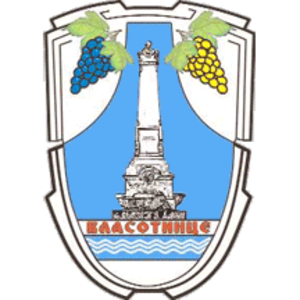
Les villes de Serbie sont définies par l'Institut de statistiques de la République de Serbie, qui répartit les localités en « localités urbaines »
Vlasotince est une ville et une municipalité de Serbie situées dans le district de Jablanica. Au recensement de 2011, la ville comptait 15 830 habitants et la municipalité dont elle est le centre 29 669.
La Serbie, en incluant le Kosovo dont le statut est disputé, est divisée en 150 municipalités ou communes et 24 villes, qui constituent les unités fondamentales du gouvernement des collectivités territoriales. Cinq de ces villes, sont elles-mêmes divisées en plusieurs municipalités urbaines : Belgrade, Novi Sad, Niš, Kragujevac et Požarevac ; la Serbie compte ainsi 31 municipalités urbaines, 17 à Belgrade, 5 à Niš, 5 à Kragujevac, 2 à Novi Sad et 2 à Požarevac).